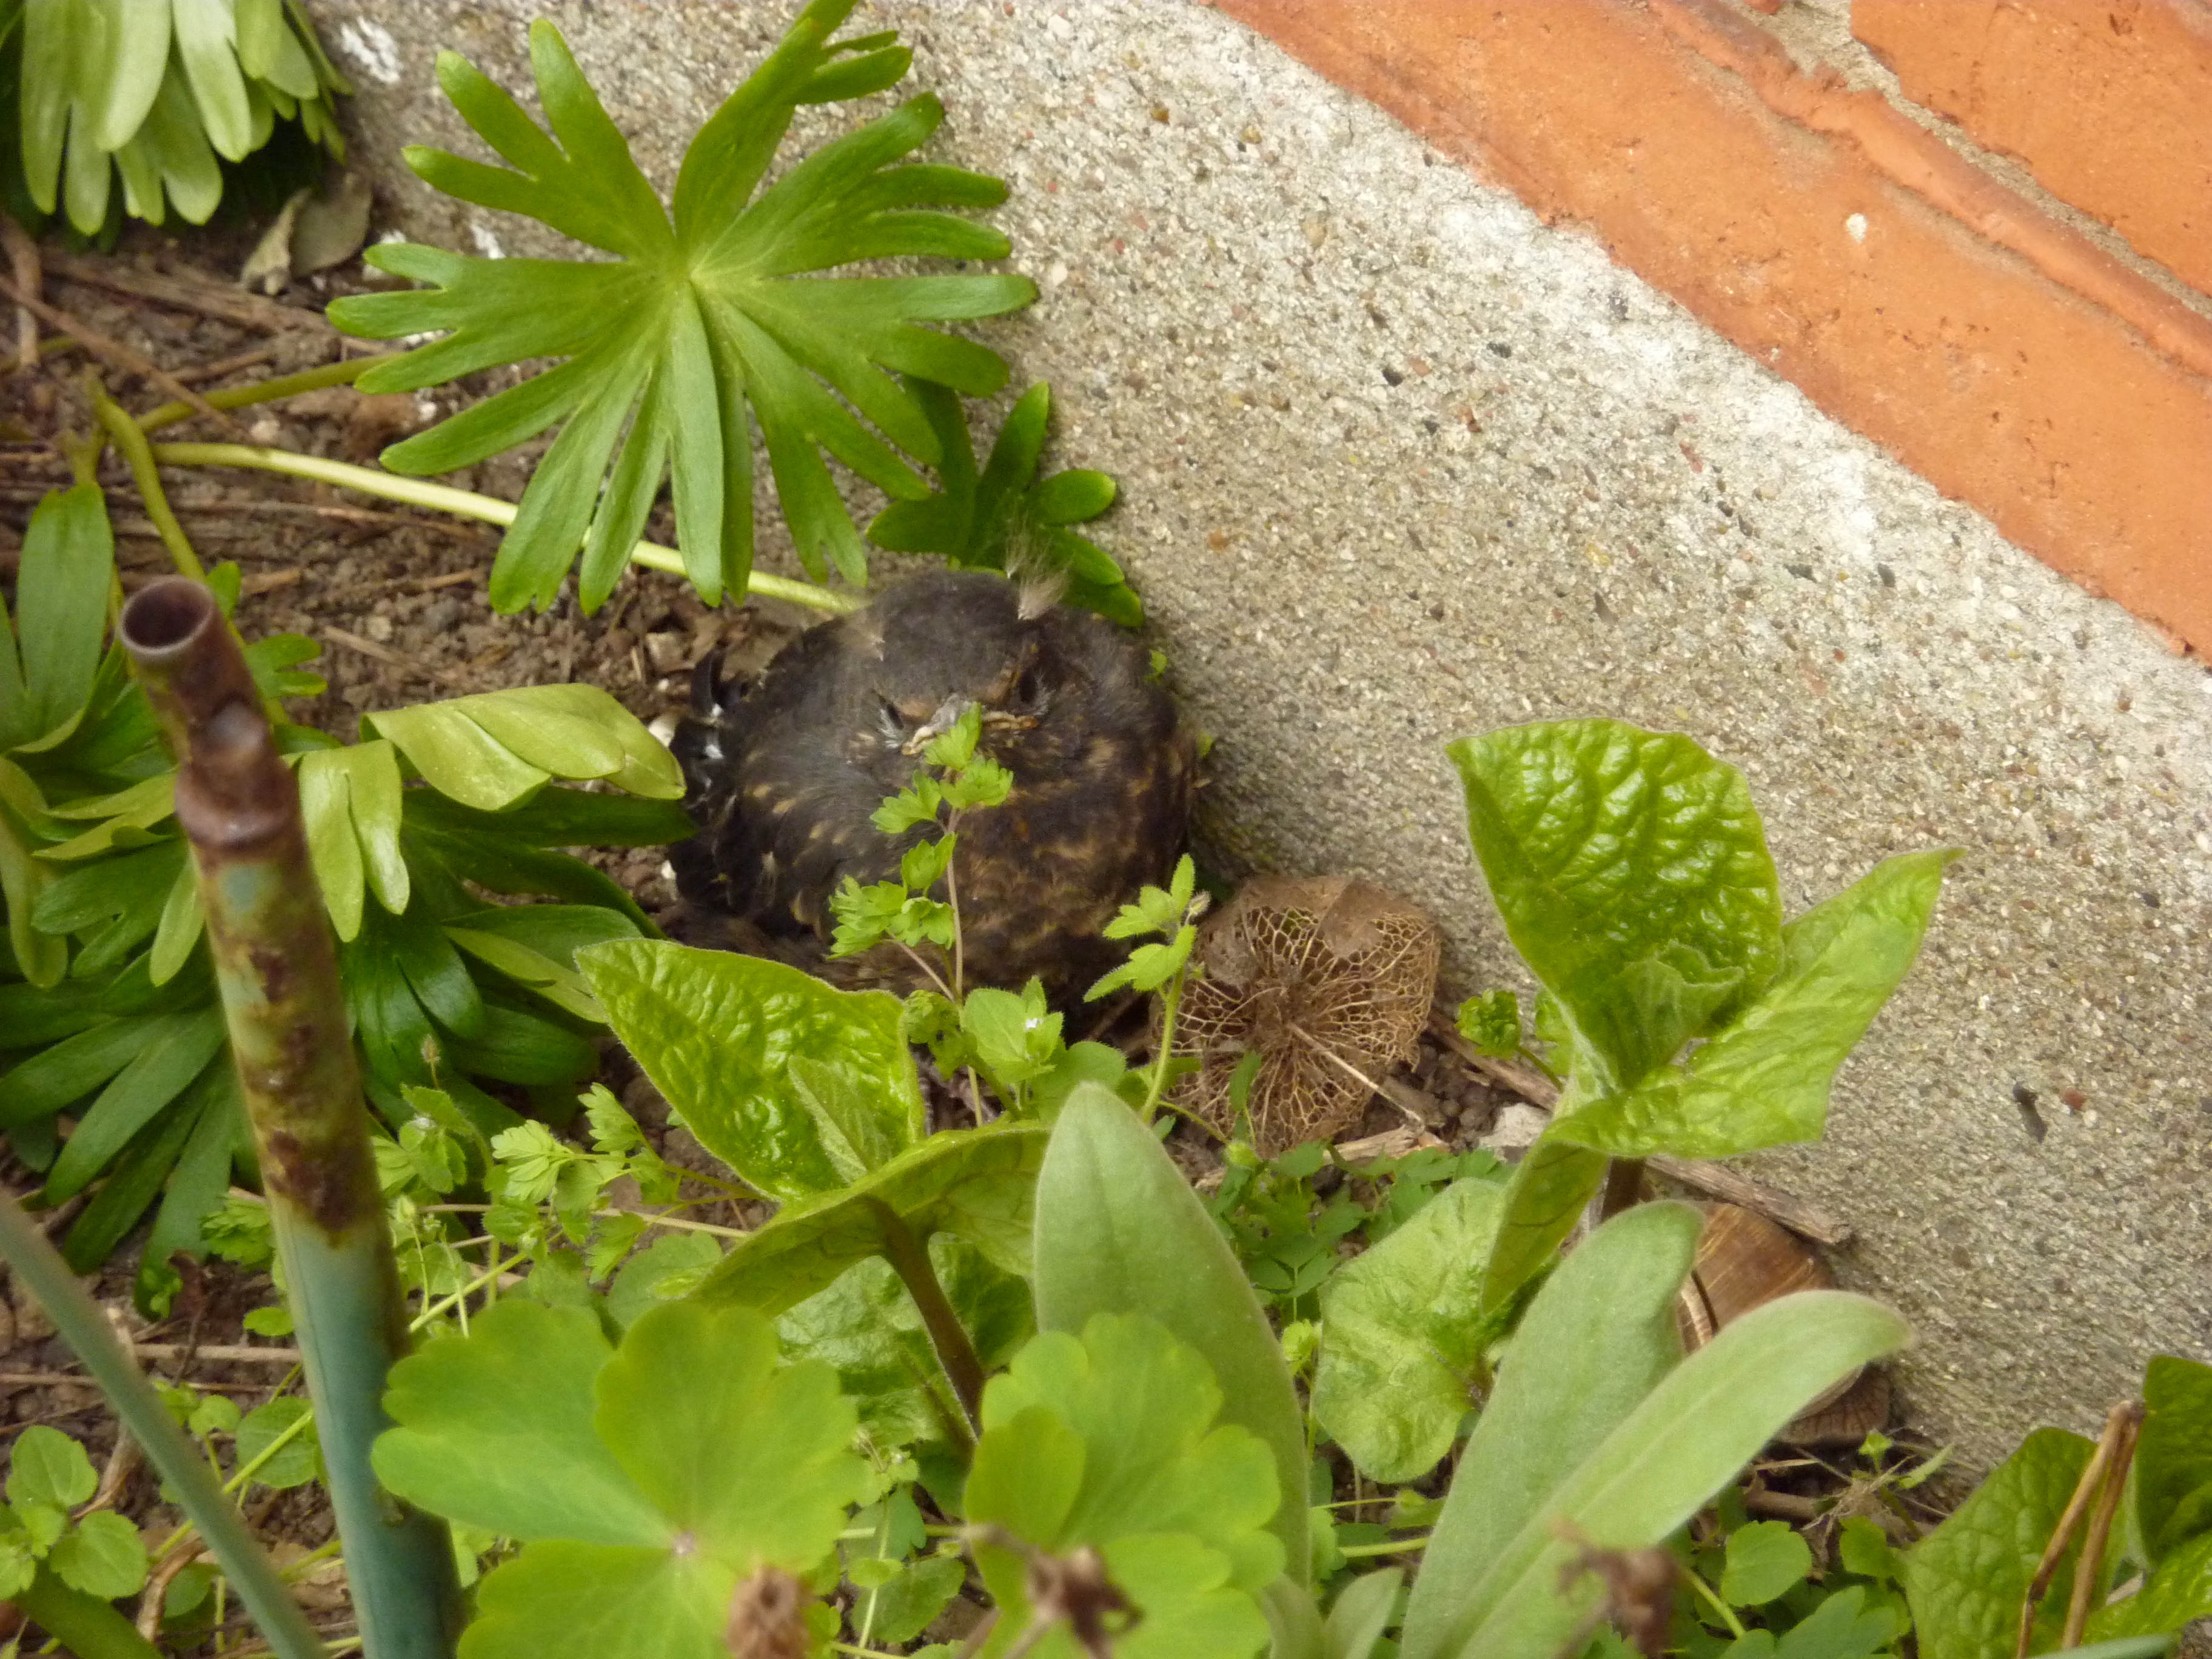
bird, blackbird, flower, leaf, plant, herb, flowering plant, vascular plant, perennial plant